Blaberidae

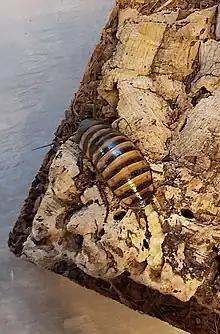
"Elliptorhina javanica" with an ootheca

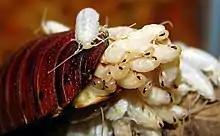
"Gromphadorhina portentosa" giving live birth

They are the only ovoviviparous cockroach family. The ootheca is seen very briefly before being retracted into the body, where soon after the young nymphs hatch inside, the female gives live birth. The cerci are smaller compared to other families, and most of the time are covered by wings. They're mostly found in caves, rotting logs or buried under leaf litter. Many are often kept as pets or as feeder insects, such as "Blaberus", "Gromphadorhina" or "Macropanesthia".